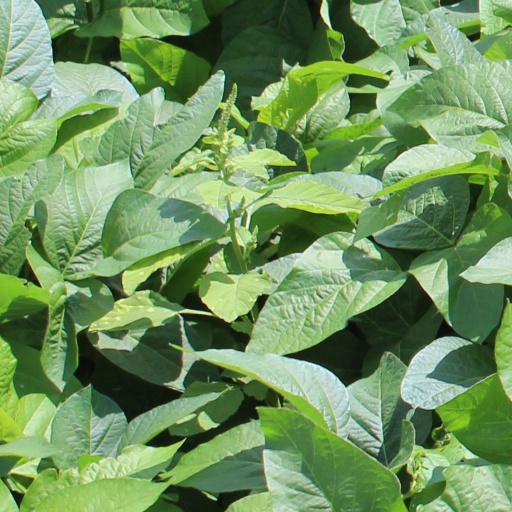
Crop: soybean